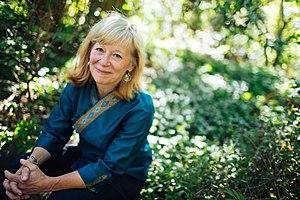
Geraldine Lee Richmond est une chimiste et physicienne américaine. Richmond est titulaire de la chaire présidentielle en sciences et professeur de chimie à l'Université de l'Oregon. Elle mène des recherches fondamentales pour comprendre la chimie et la physique des surfaces et des interfaces complexes. Ces connaissances sont plus pertinentes pour la production d'énergie, la chimie atmosphérique et l'assainissement de l'environnement. Tout au long de sa carrière, elle a travaillé pour augmenter le nombre et le succès des femmes scientifiques aux États-Unis et dans de nombreux pays en développement en Afrique, en Asie et en Amérique du Sud. Richmond a été présidente de l'American Association for the Advancement of Science et elle a reçu la National Medal of Science en 2013.